Didinium

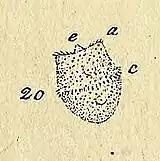
"Vorticella nasuta", from O. F. Müller, 1786

In the 18th century, "Didinium" was discovered by the naturalist O.F. Müller and described in his "Animalcula Infusoria" under the name "Vorticella nasuta". In 1859, Samuel Friedrich Stein moved the species to the newly created genus "Didinium", which he placed within the order Peritricha, alongside other ciliates which have a ciliary fringe at the anterior of the cell, such as Vorticella and Cothurnia. Later in the century, under the taxonomical scheme created by Otto Bütschli, "Didinium" was removed from among the Peritrichs, and placed in the order "Holotricha". In 1974, John O. Corliss created the order Haptorida, within the subclass Haptoria, for "rapacious carnivorous forms" such as "Didinium", "Dileptus", and "Spathidium". This group has since been placed in the class Litostomatea Small & Lynn, 1981.